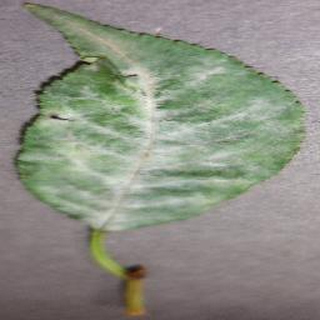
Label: cherry_powdery_mildew